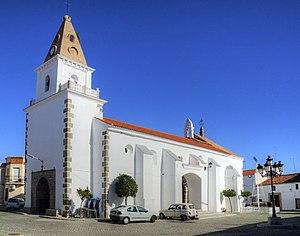
Higuera de la Serena est une commune d’Espagne, dans la province de Badajoz, communauté autonome d'Estrémadure.